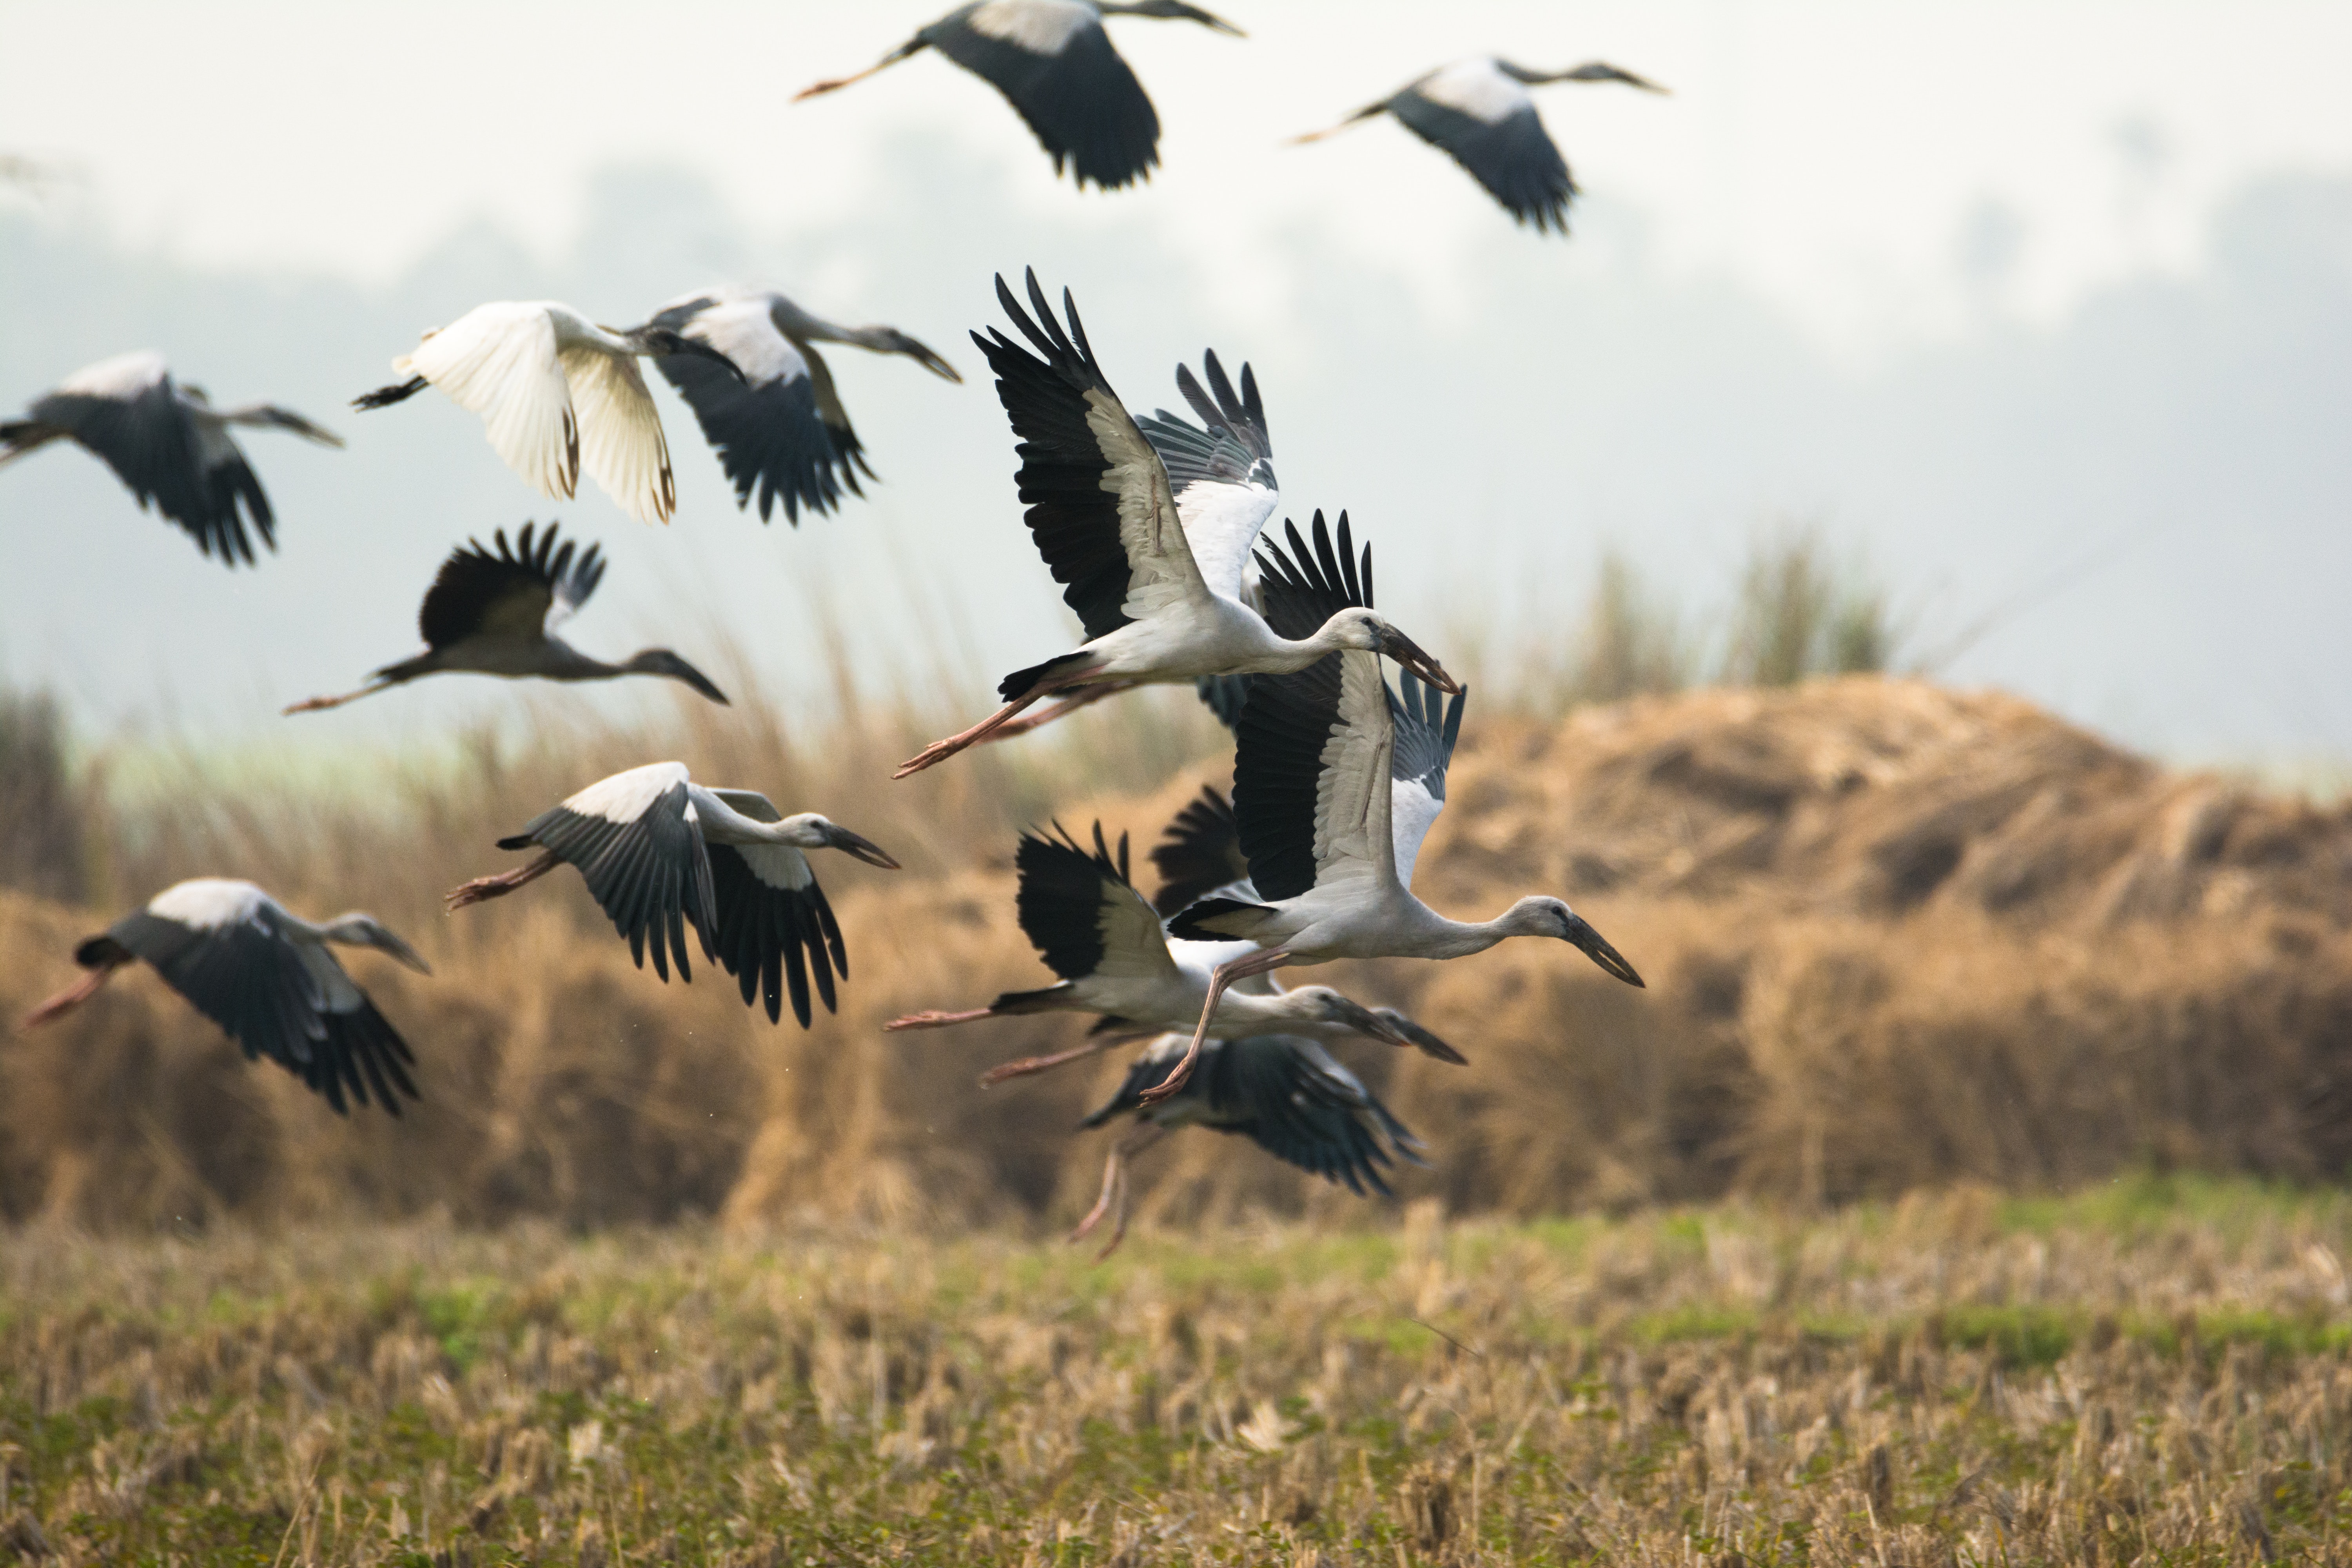
bird, vertebrate, flock, bird migration, wildlife, animal migration, crane, beak, crane like bird, ibis, grassland, ciconiiformes, water bird, adaptation, stork, heron